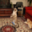
Label: cat